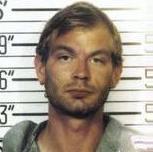
Age: 30